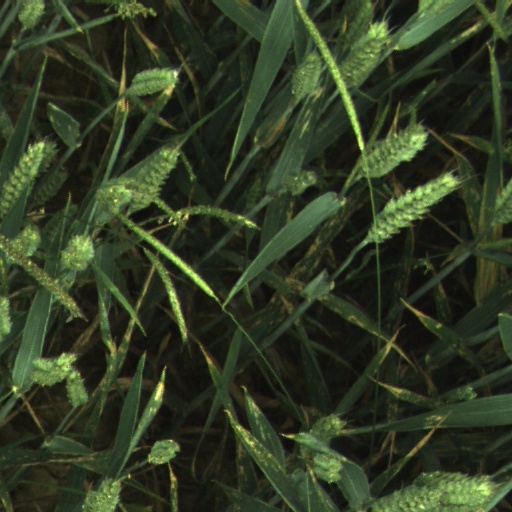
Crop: wheat